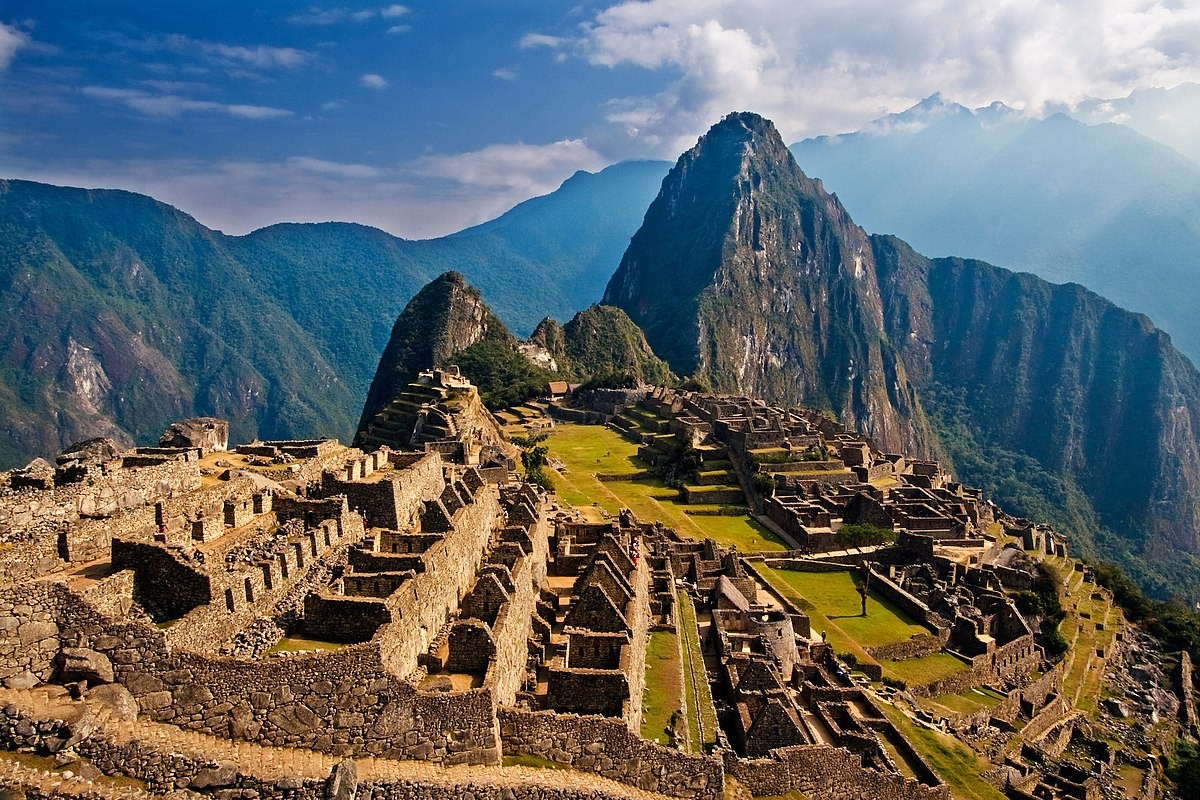
Landmark: Machu Picchu